Dronningmølle

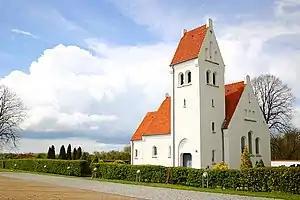
Villingerød Church

Villingerød Church, located on the west side of the road between Villingerød and Dronningmølle, close to the Rudolph Tegner Museum, is from 1906. It was designed by the architect Vilhelm Holck and is surrounded by a small graveyard.